Boro taxi

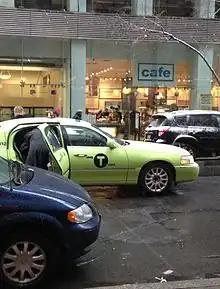
A boro taxi dropping off passengers inside the "yellow zone" in Midtown Manhattan. The boro taxi driver is not allowed to pick up new passengers within the yellow zone.

Boro taxis (or boro cab, also referred to as green cabs and legally street hail livery vehicles) are taxicabs in New York City that are allowed to pick up passengers (street hails or calls) in outer boroughs (excluding John F. Kennedy International Airport and LaGuardia Airport unless arranged in advance) and in Manhattan above East 96th and West 110th Streets. The color of street-hail livery vehicles is apple green (bright green) in contrast to the traditional yellow taxis in New York City.